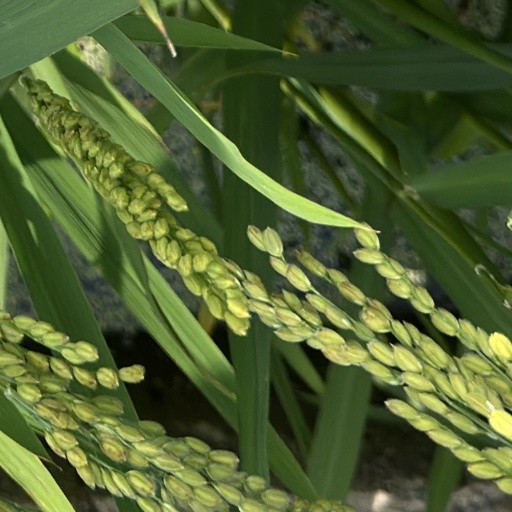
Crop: rice